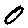
Label: 0